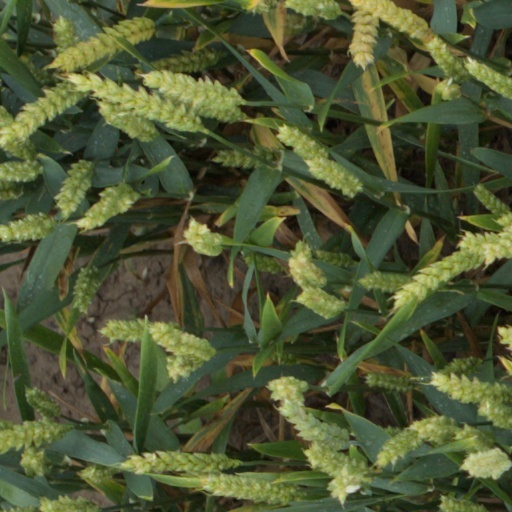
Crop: wheat